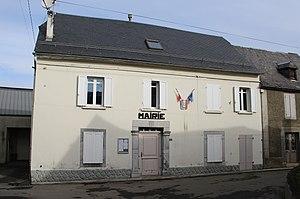
Mairie de Gazost (Hautes-Pyrénées)
Gazost est une commune française située dans le département des Hautes-Pyrénées, en région Occitanie.